Munroe Street Historic District

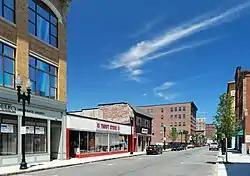

The Munroe Street Historic District encompasses some of the few commercial buildings to survive in downtown Lynn, Massachusetts from the mid 19th century. The district includes properties on Munroe Street between Market and Washington Streets, which was spared by the 1889 fire that destroyed much of Lynn's downtown area. It was listed on the National Register of Historic Places in 1996.